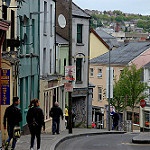
Scene: Outdoor